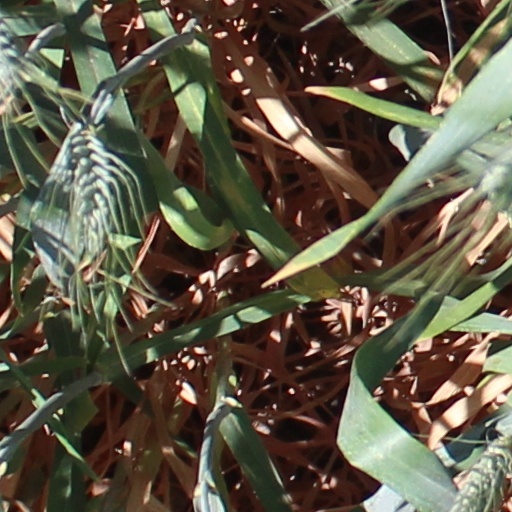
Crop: wheat